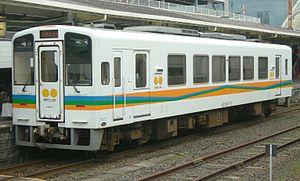
Hisatsu Orange Railway Co., Ltd. est une compagnie de transport de passagers qui exploite une ligne de chemin de fer dans les préfectures de Kumamoto et Kagoshima au Japon. Son siège social se trouve dans la ville de Yatsushiro.